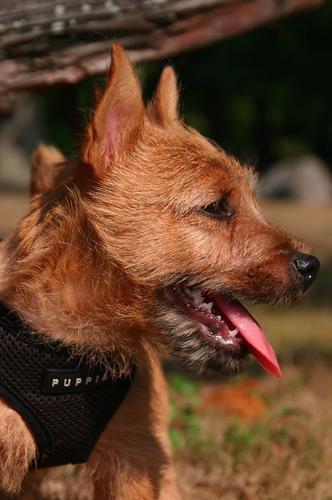
Norwich_terrier